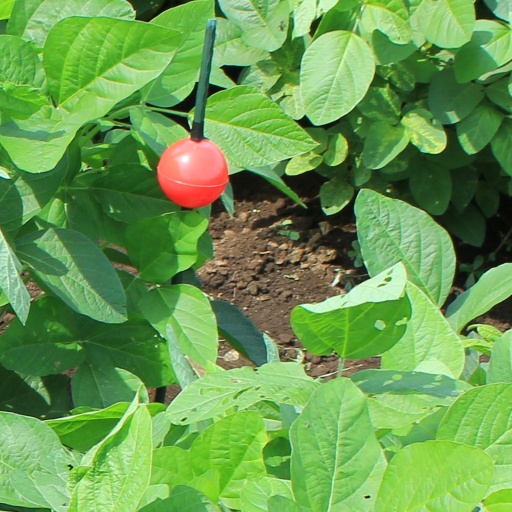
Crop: soybean